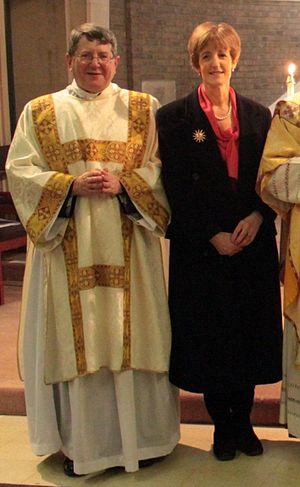
Keith Newton est un prélat anglais. Il a été évêque au sein de l'Église d'Angleterre jusqu'en 2010. Il est reçu au sein de l'Église catholique romaine au sein de laquelle il est ordonné prêtre le 15 janvier 2011. Le pape Benoît XVI lui confie le même jour la charge d'ordinaire pour l'ordinariat personnel de Notre-Dame de Walsingham, structure nouvelle destinée à accueillir les groupes d'anglicans convertis au catholicisme.